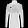
Label: Pullover